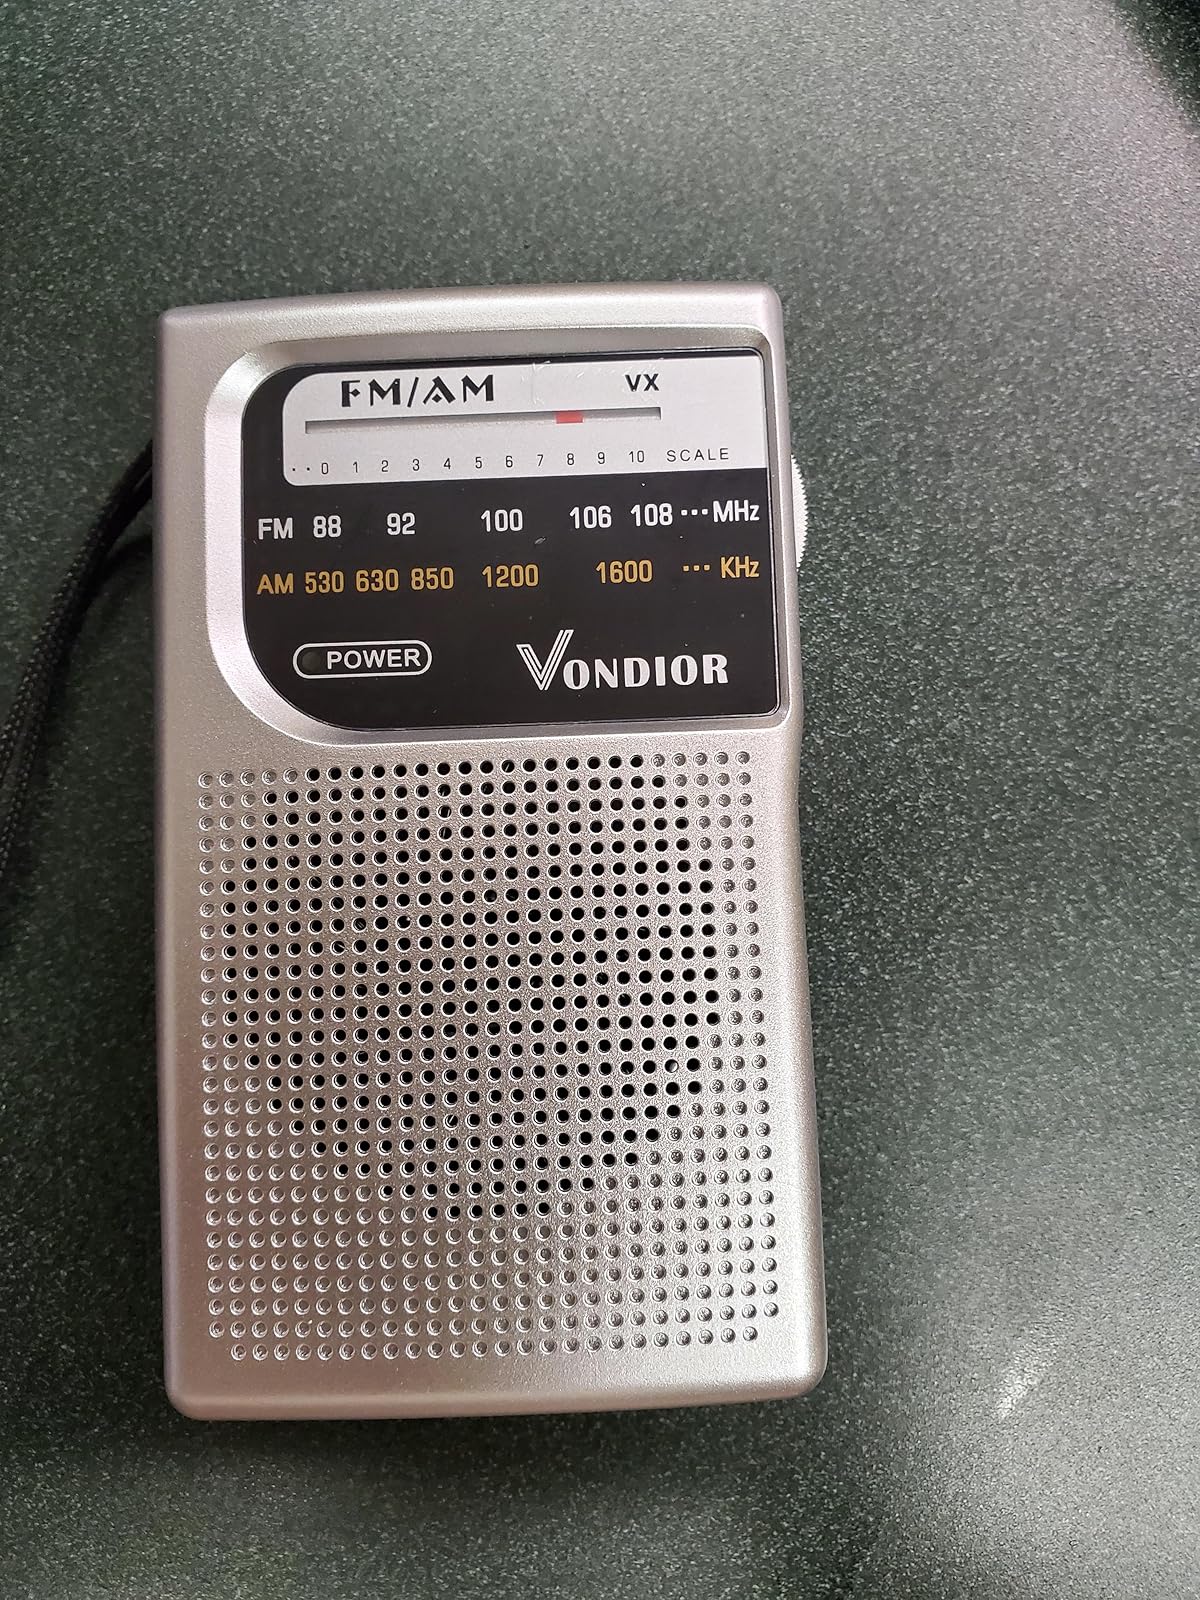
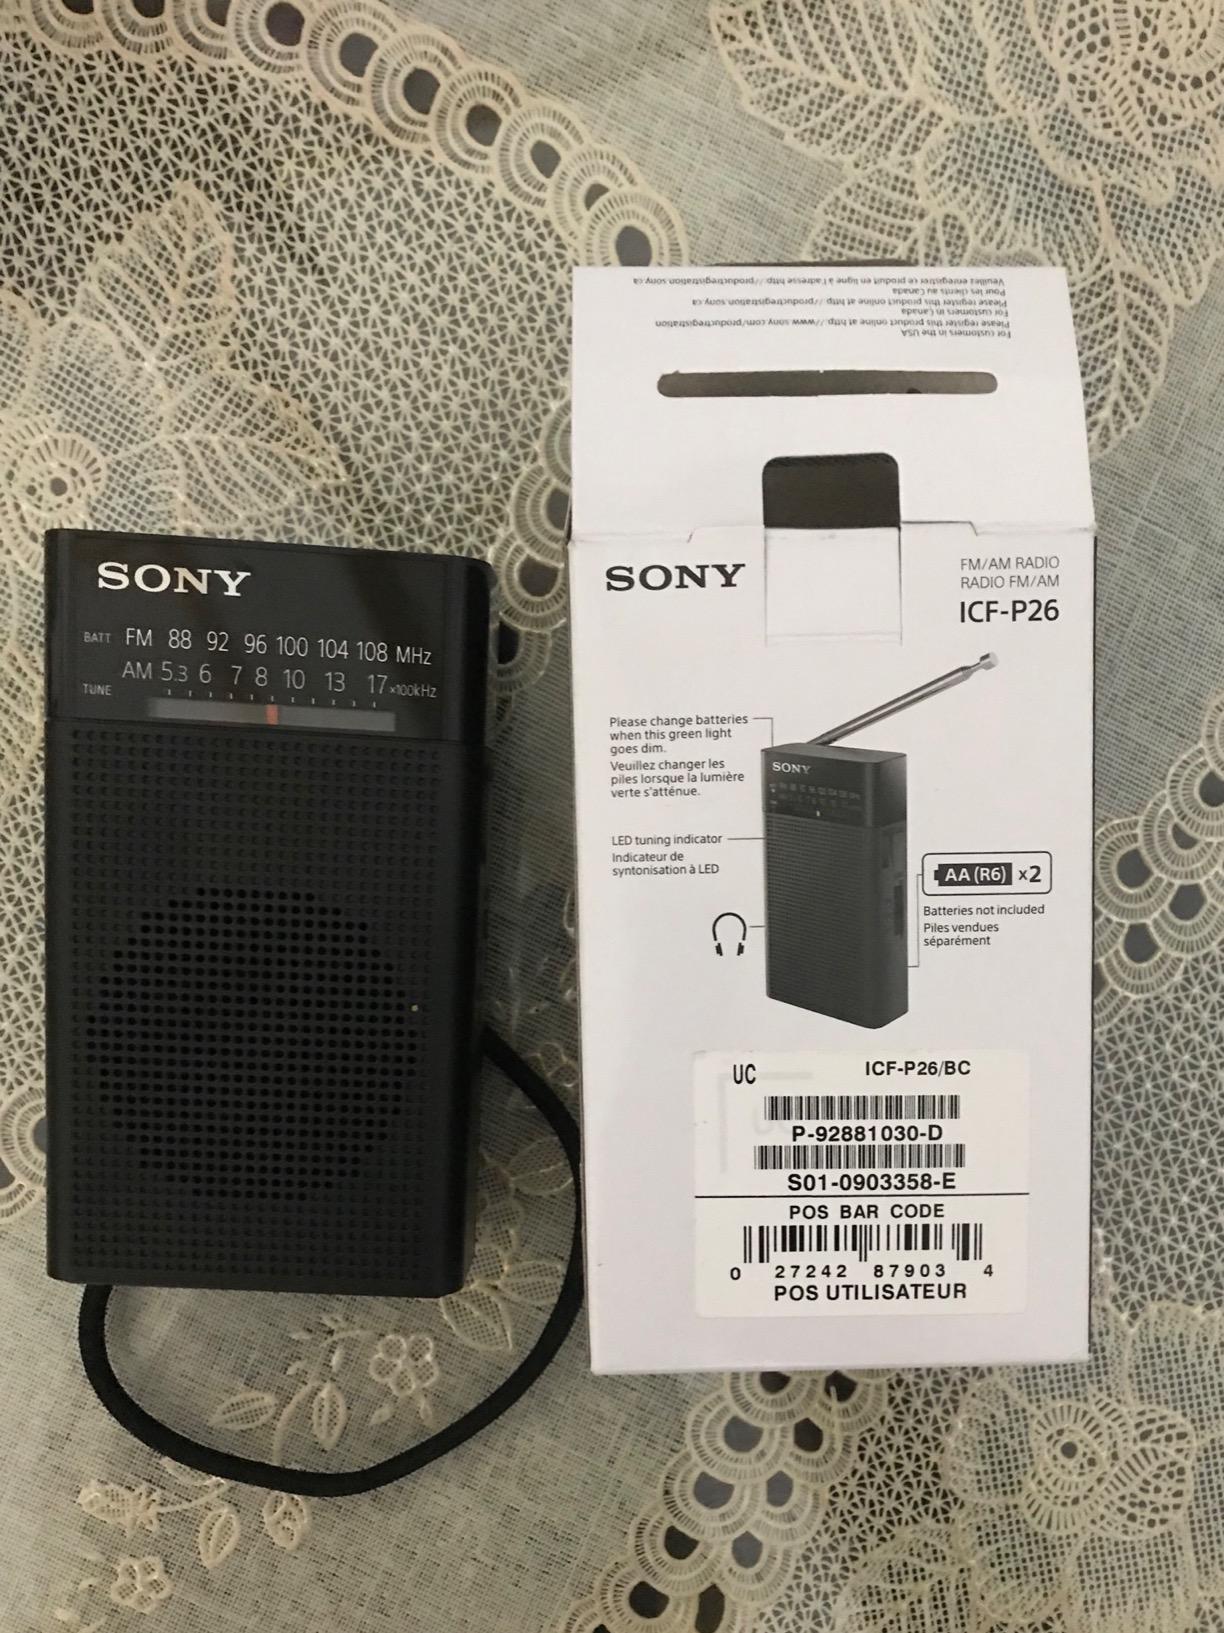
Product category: radio
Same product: no